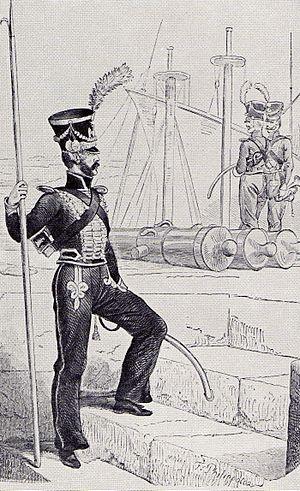
L’épaulette est un ornement de passementerie situé sur l'épaule d'un uniforme militaire. Les épaulettes sont différentes selon les armes et les grades.
Les marins de la Garde impériale constituent une unité de marine intégrée à la Garde impériale. Ce corps est directement issu du bataillon des marins de la Garde consulaire.